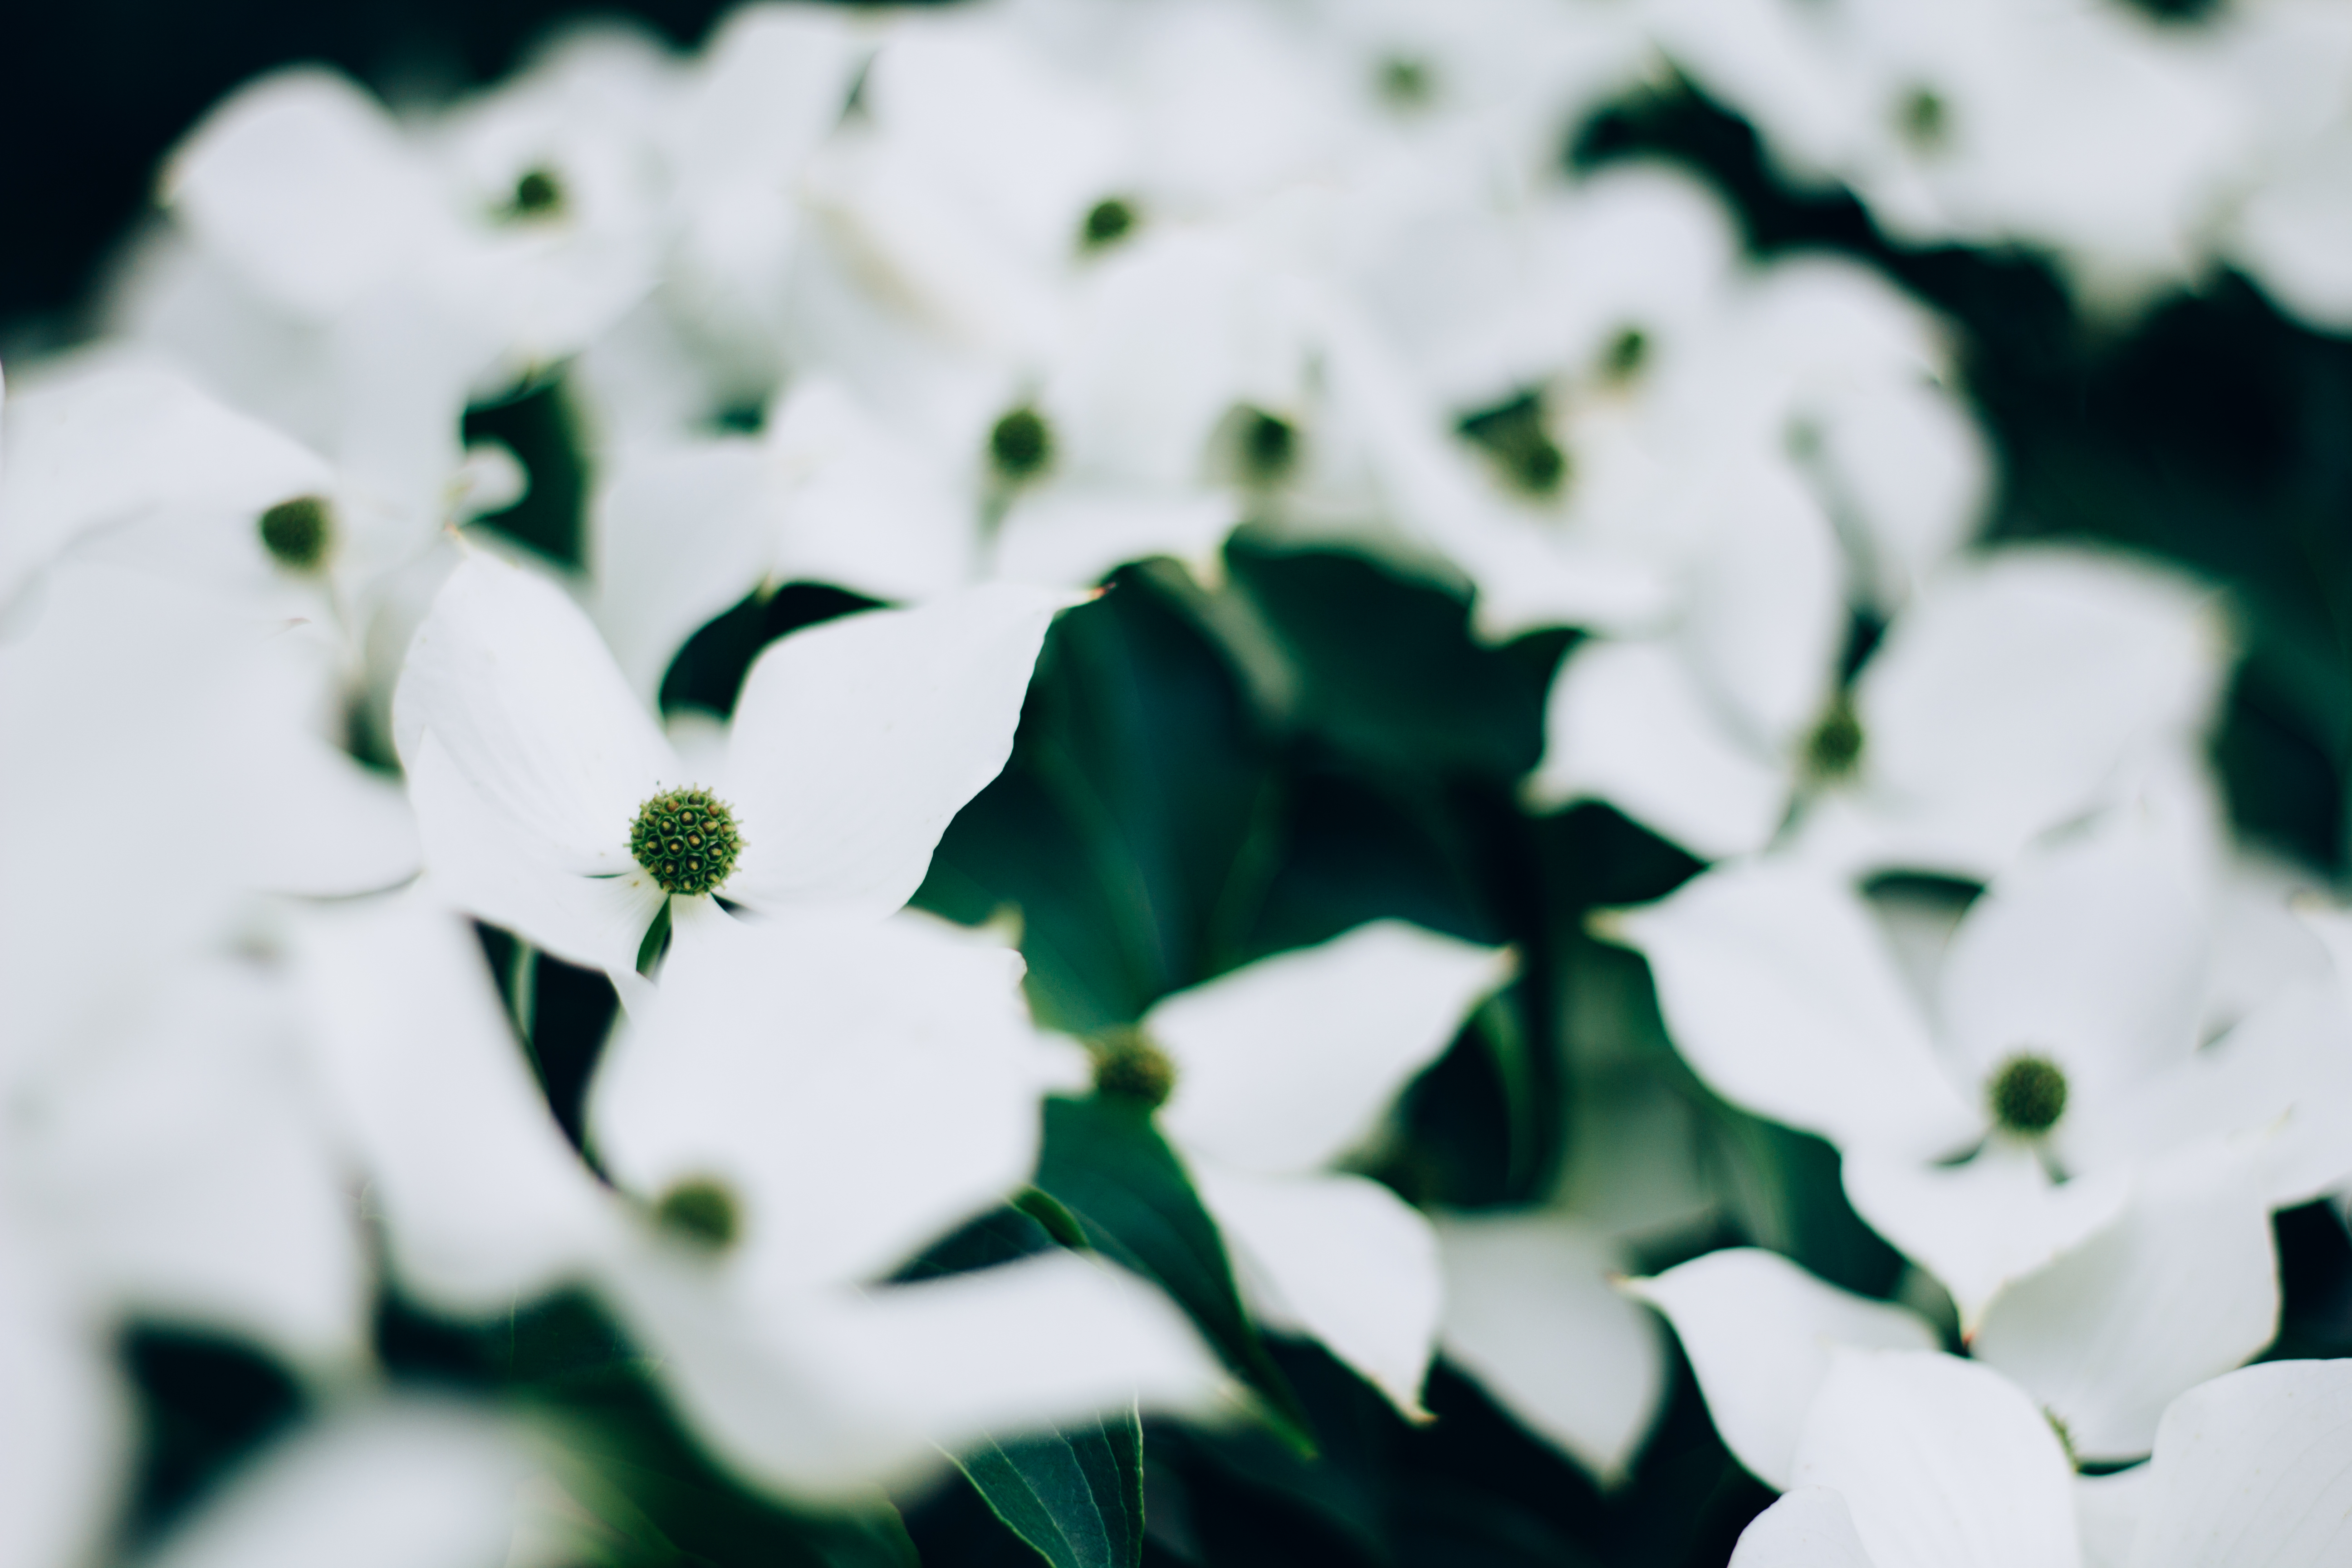
branch, blossom, black and white, plant, white, photography, leaf, flower, petal, green, botany, monochrome, flora, close up, macro photography, monochrome photography, plant stem